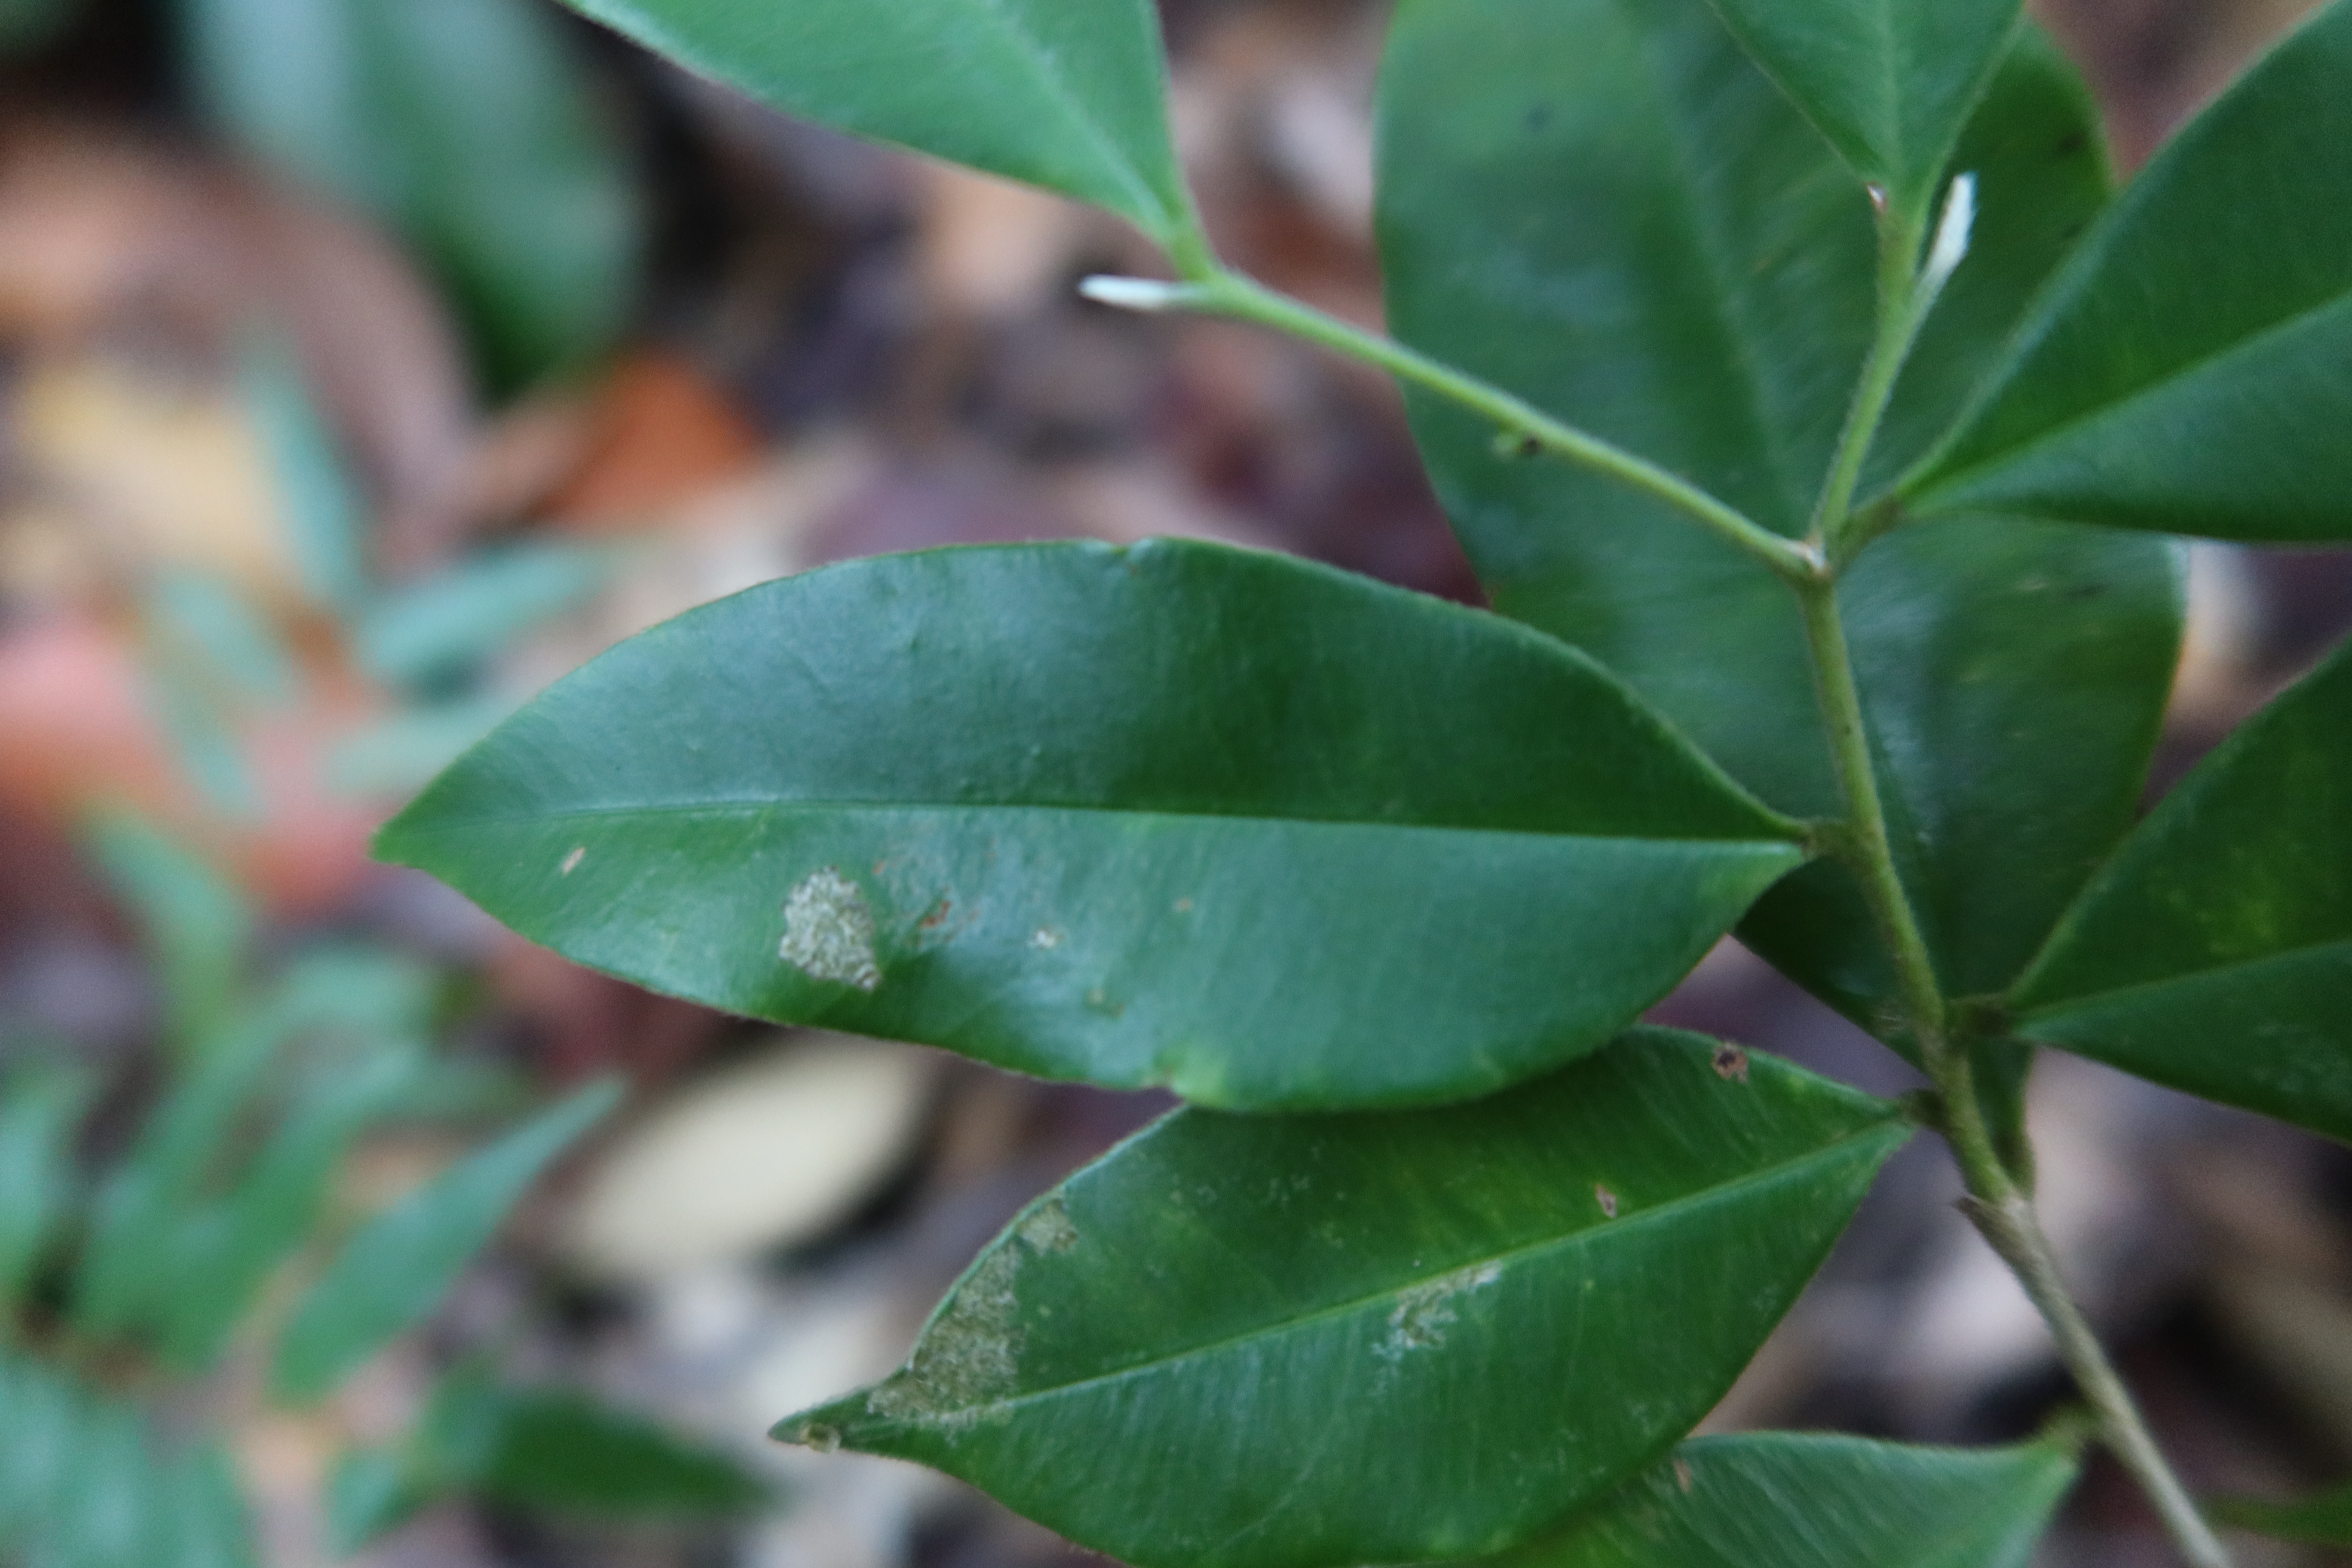
Label: Mealy bugs